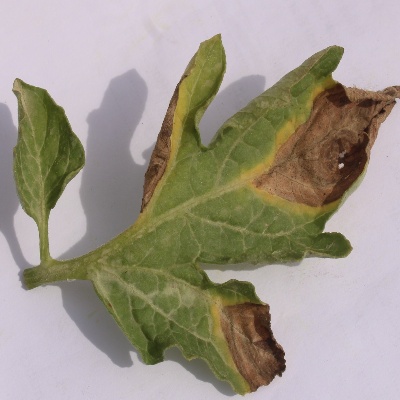
Crop: Tomato
Condition: verticulium wilt